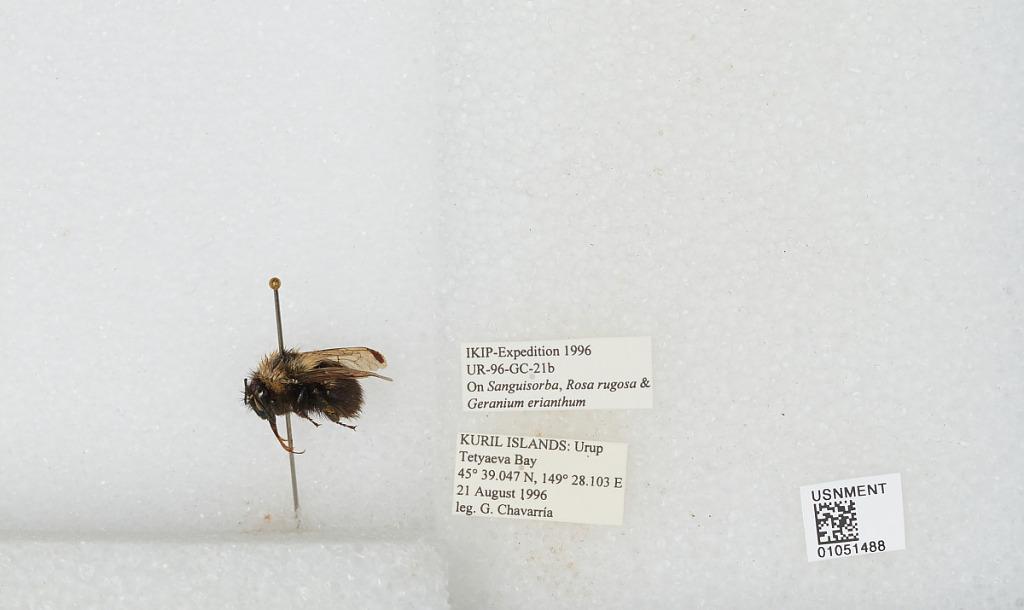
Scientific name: Bombus sp.
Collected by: G. Chavarria
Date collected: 1996-8-21
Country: Russia
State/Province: Sakhalin
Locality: Urup Island, Tetyaeva Bay, Kuril Islands
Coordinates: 45.6508, 149.468